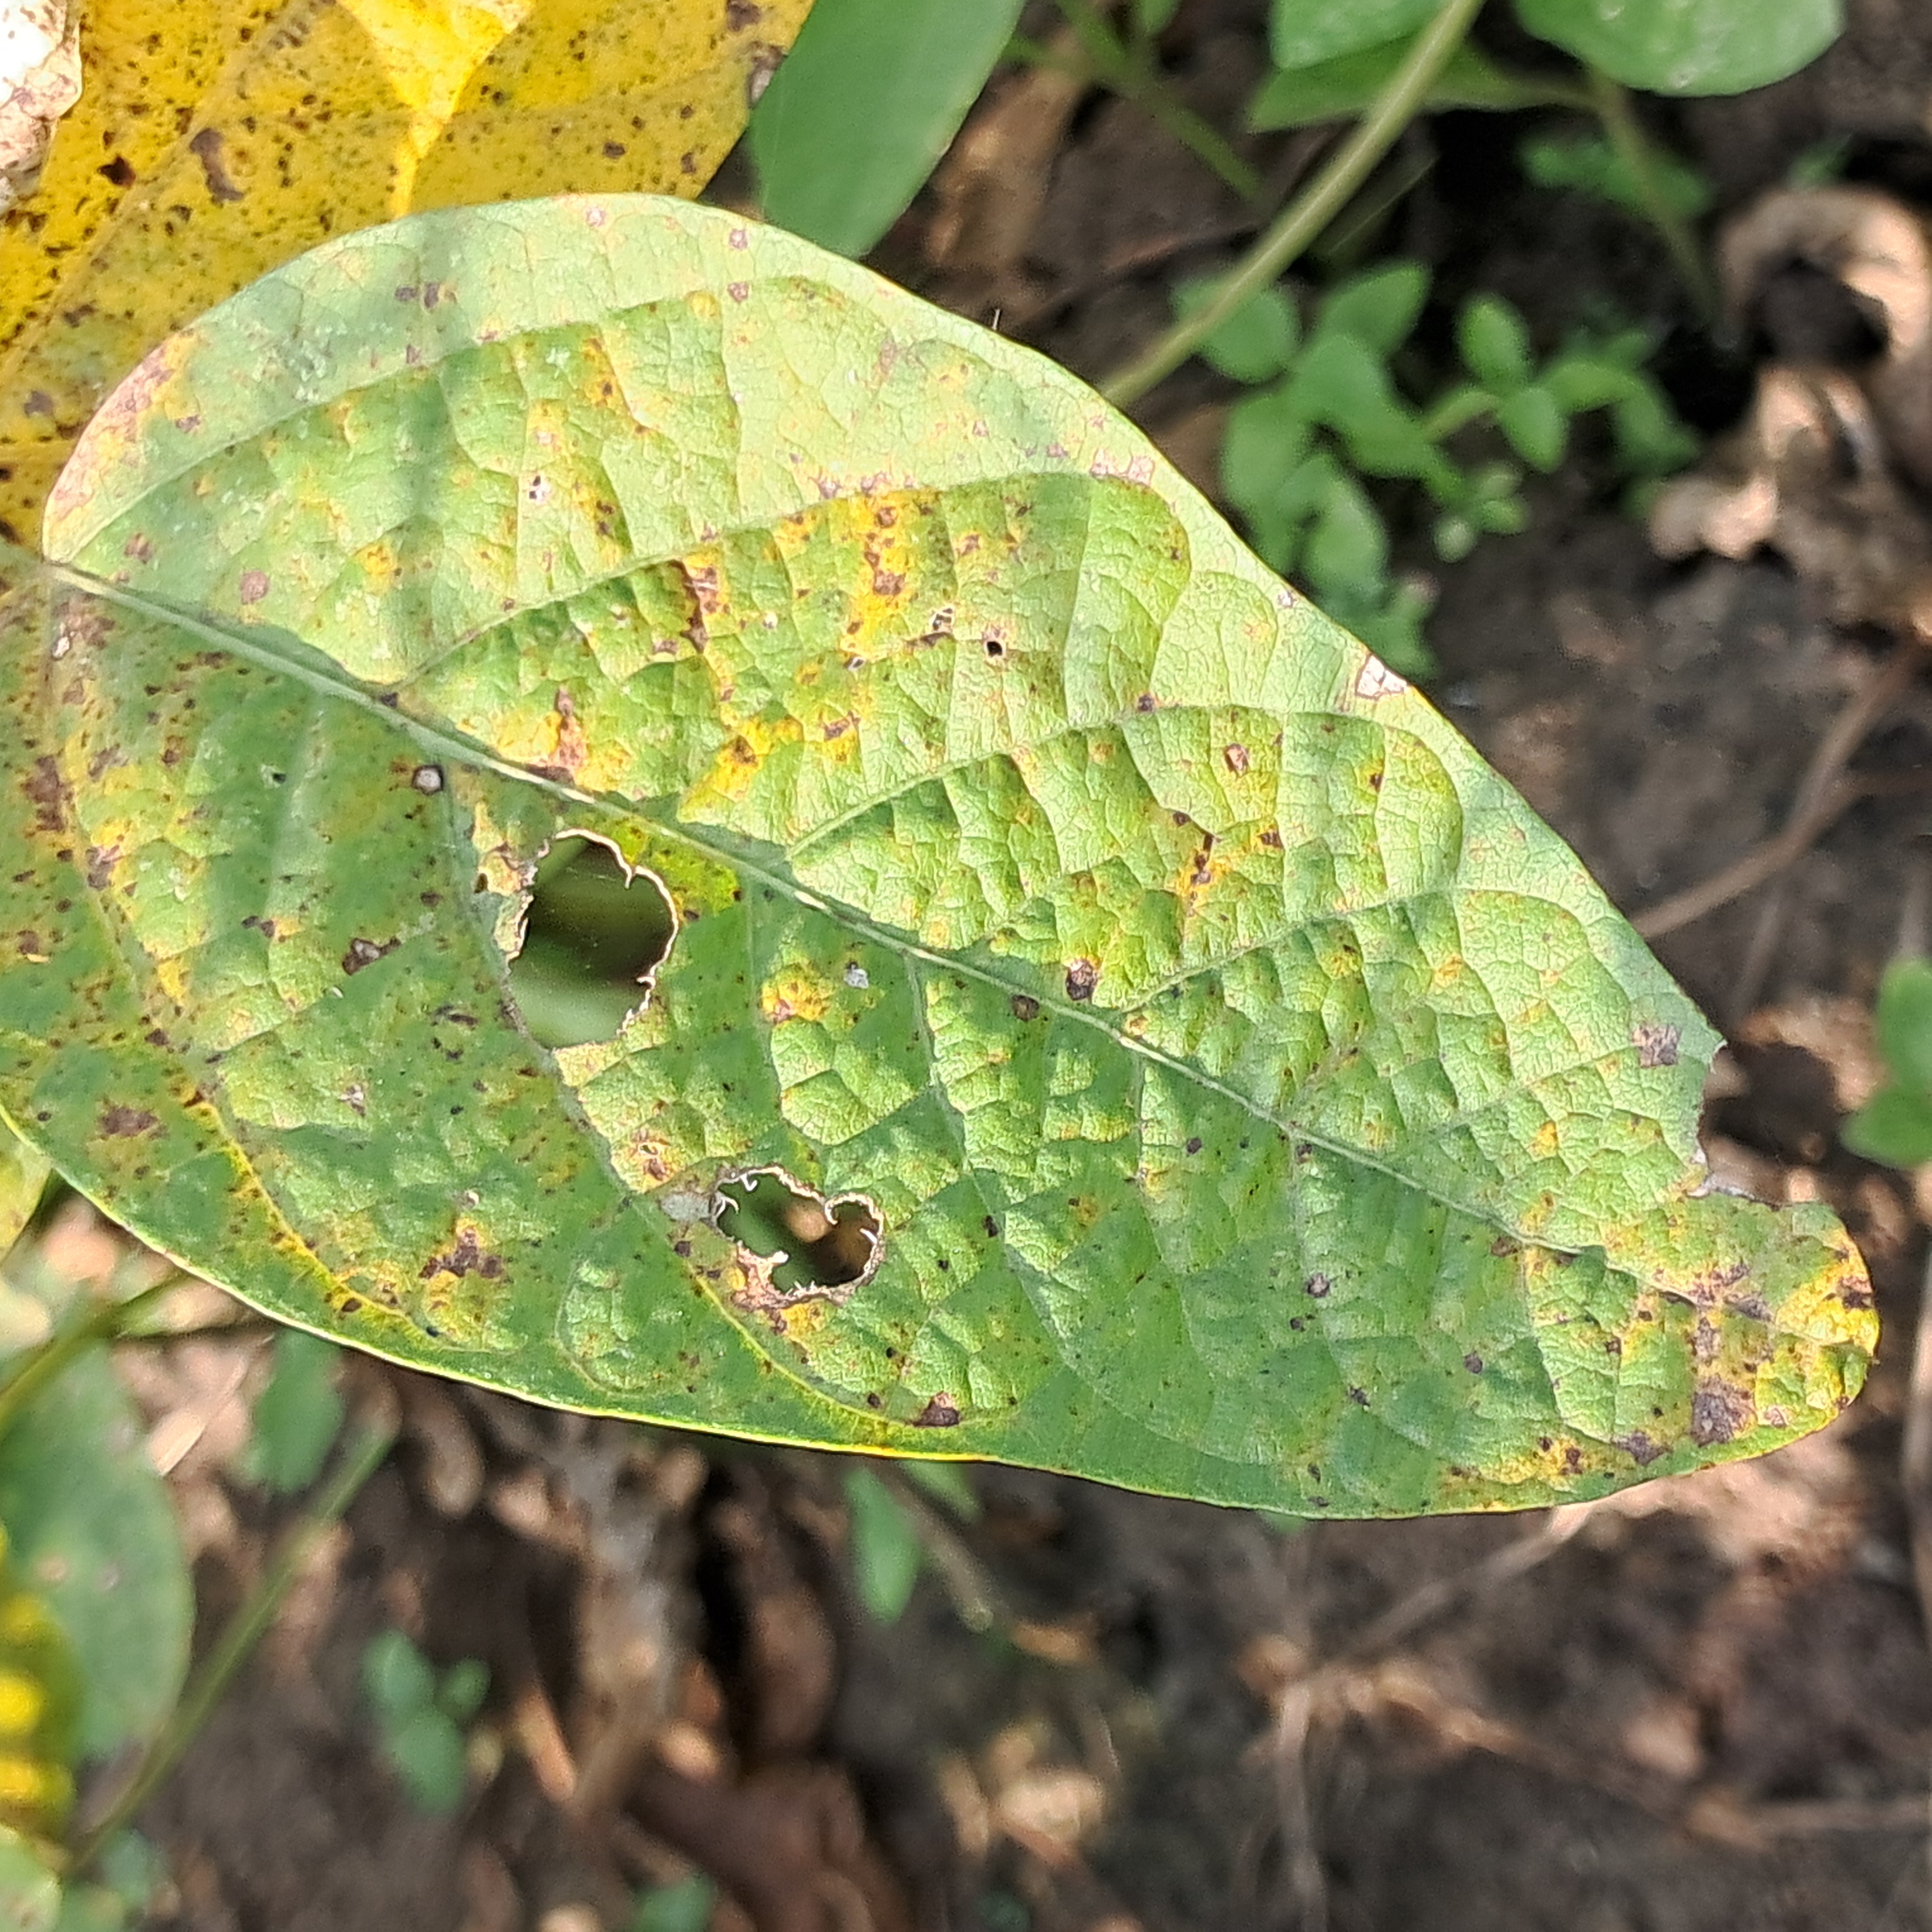
Label: Spectoria_Brown_Spot